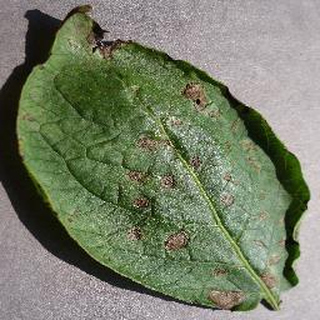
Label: potato_early_blight